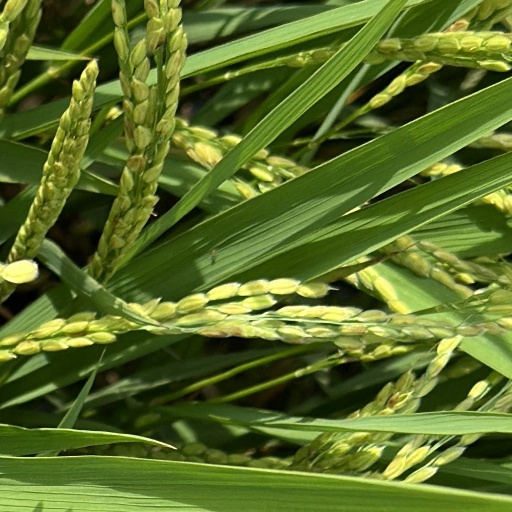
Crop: rice